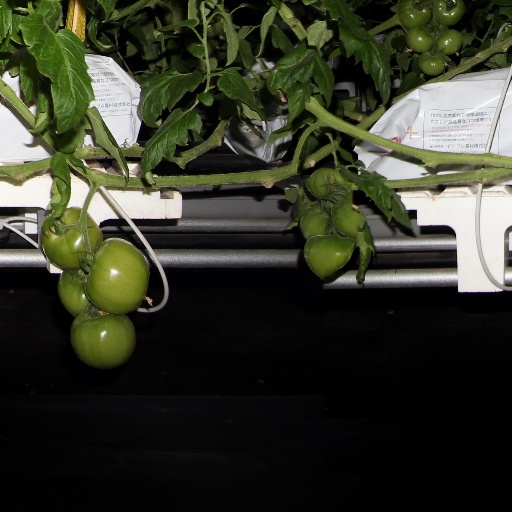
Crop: tomato